Tvrtko I of Bosnia

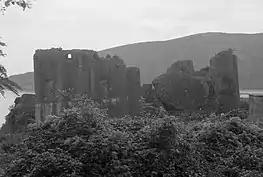
Fortress of Novi, built by Tvrtko I in 1382, with its newly founded port immediately became an economic hub of the kingdom.

The failure to seize Kotor, the damage to the Bosnian economy from the Ragusan embargo, and the need for easier access to maritime trade led Tvrtko to found the youngest medieval town on the eastern Adriatic coast. In early 1382, Tvrtko constructed a new fortress in the Bay of Kotor and decided that it should form the basis of a new salt trading center. Initially named after Saint Stephen, the city came to be known as Novi (meaning "new"). Commerce started in August, when the first ships carrying salt arrived, but so did trouble. Kotor and the merchants from Dalmatia and the Italian Peninsula looked favourably on the development, but the Ragusans were very displeased at the prospect of losing their salt trade monopoly. They argued that Tvrtko, as king of Serbia, should respect the exclusive rights to salt trade granted by his Nemanjić predecessors to Ragusa, Kotor, Drijeva, and Sveti Srđ. During the dispute, Ragusa hindered Novi's commerce and assembled an alliance of Dalmatian cities against Bosnia and Venice. Tvrtko relented by November, and his new city failed to achieve his purpose.